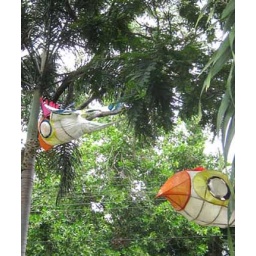
two day bird swimming high in the trees